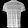
Label: T - shirt / top